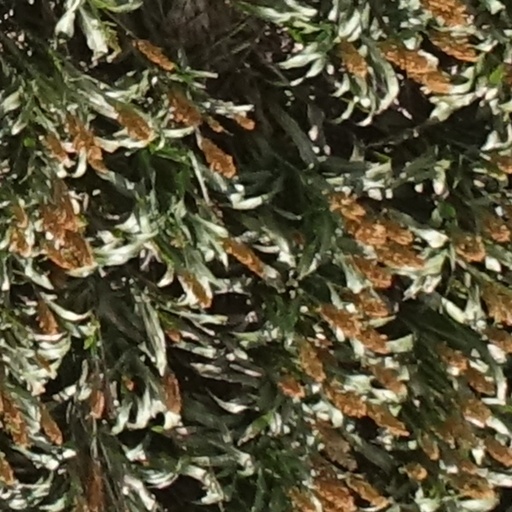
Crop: sorghum